Schüsselpfennig

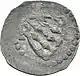
Palatine "Weckeler" around 1400

A Schüsselpfennig ("dish "pfennig""), also Gehulchter Pfennig ("hollow "pfennig"") is so called due to the stamping technique which results in a concave, one-sided type of "Pfennig" coin. It was probably first minted in 1374 in the Palatinate. Small "Schüsselpfennigs" that had entered the Electorate of Saxony were referred to there as Näpfchenheller ("saucer "hellers"").